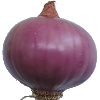
Label: Onion Red Peeled 1